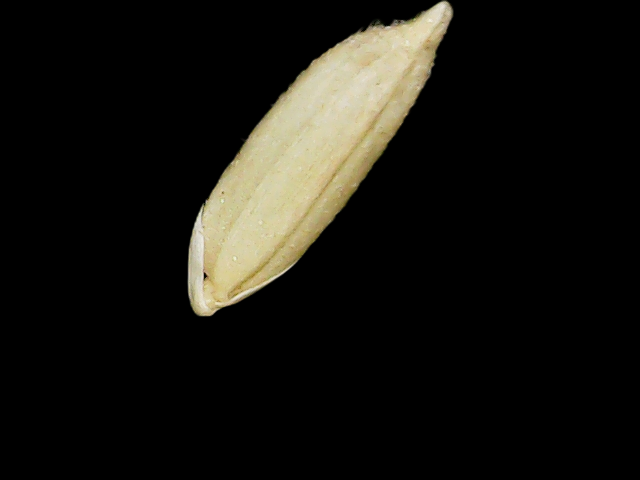
Rice variety: Binadhan12